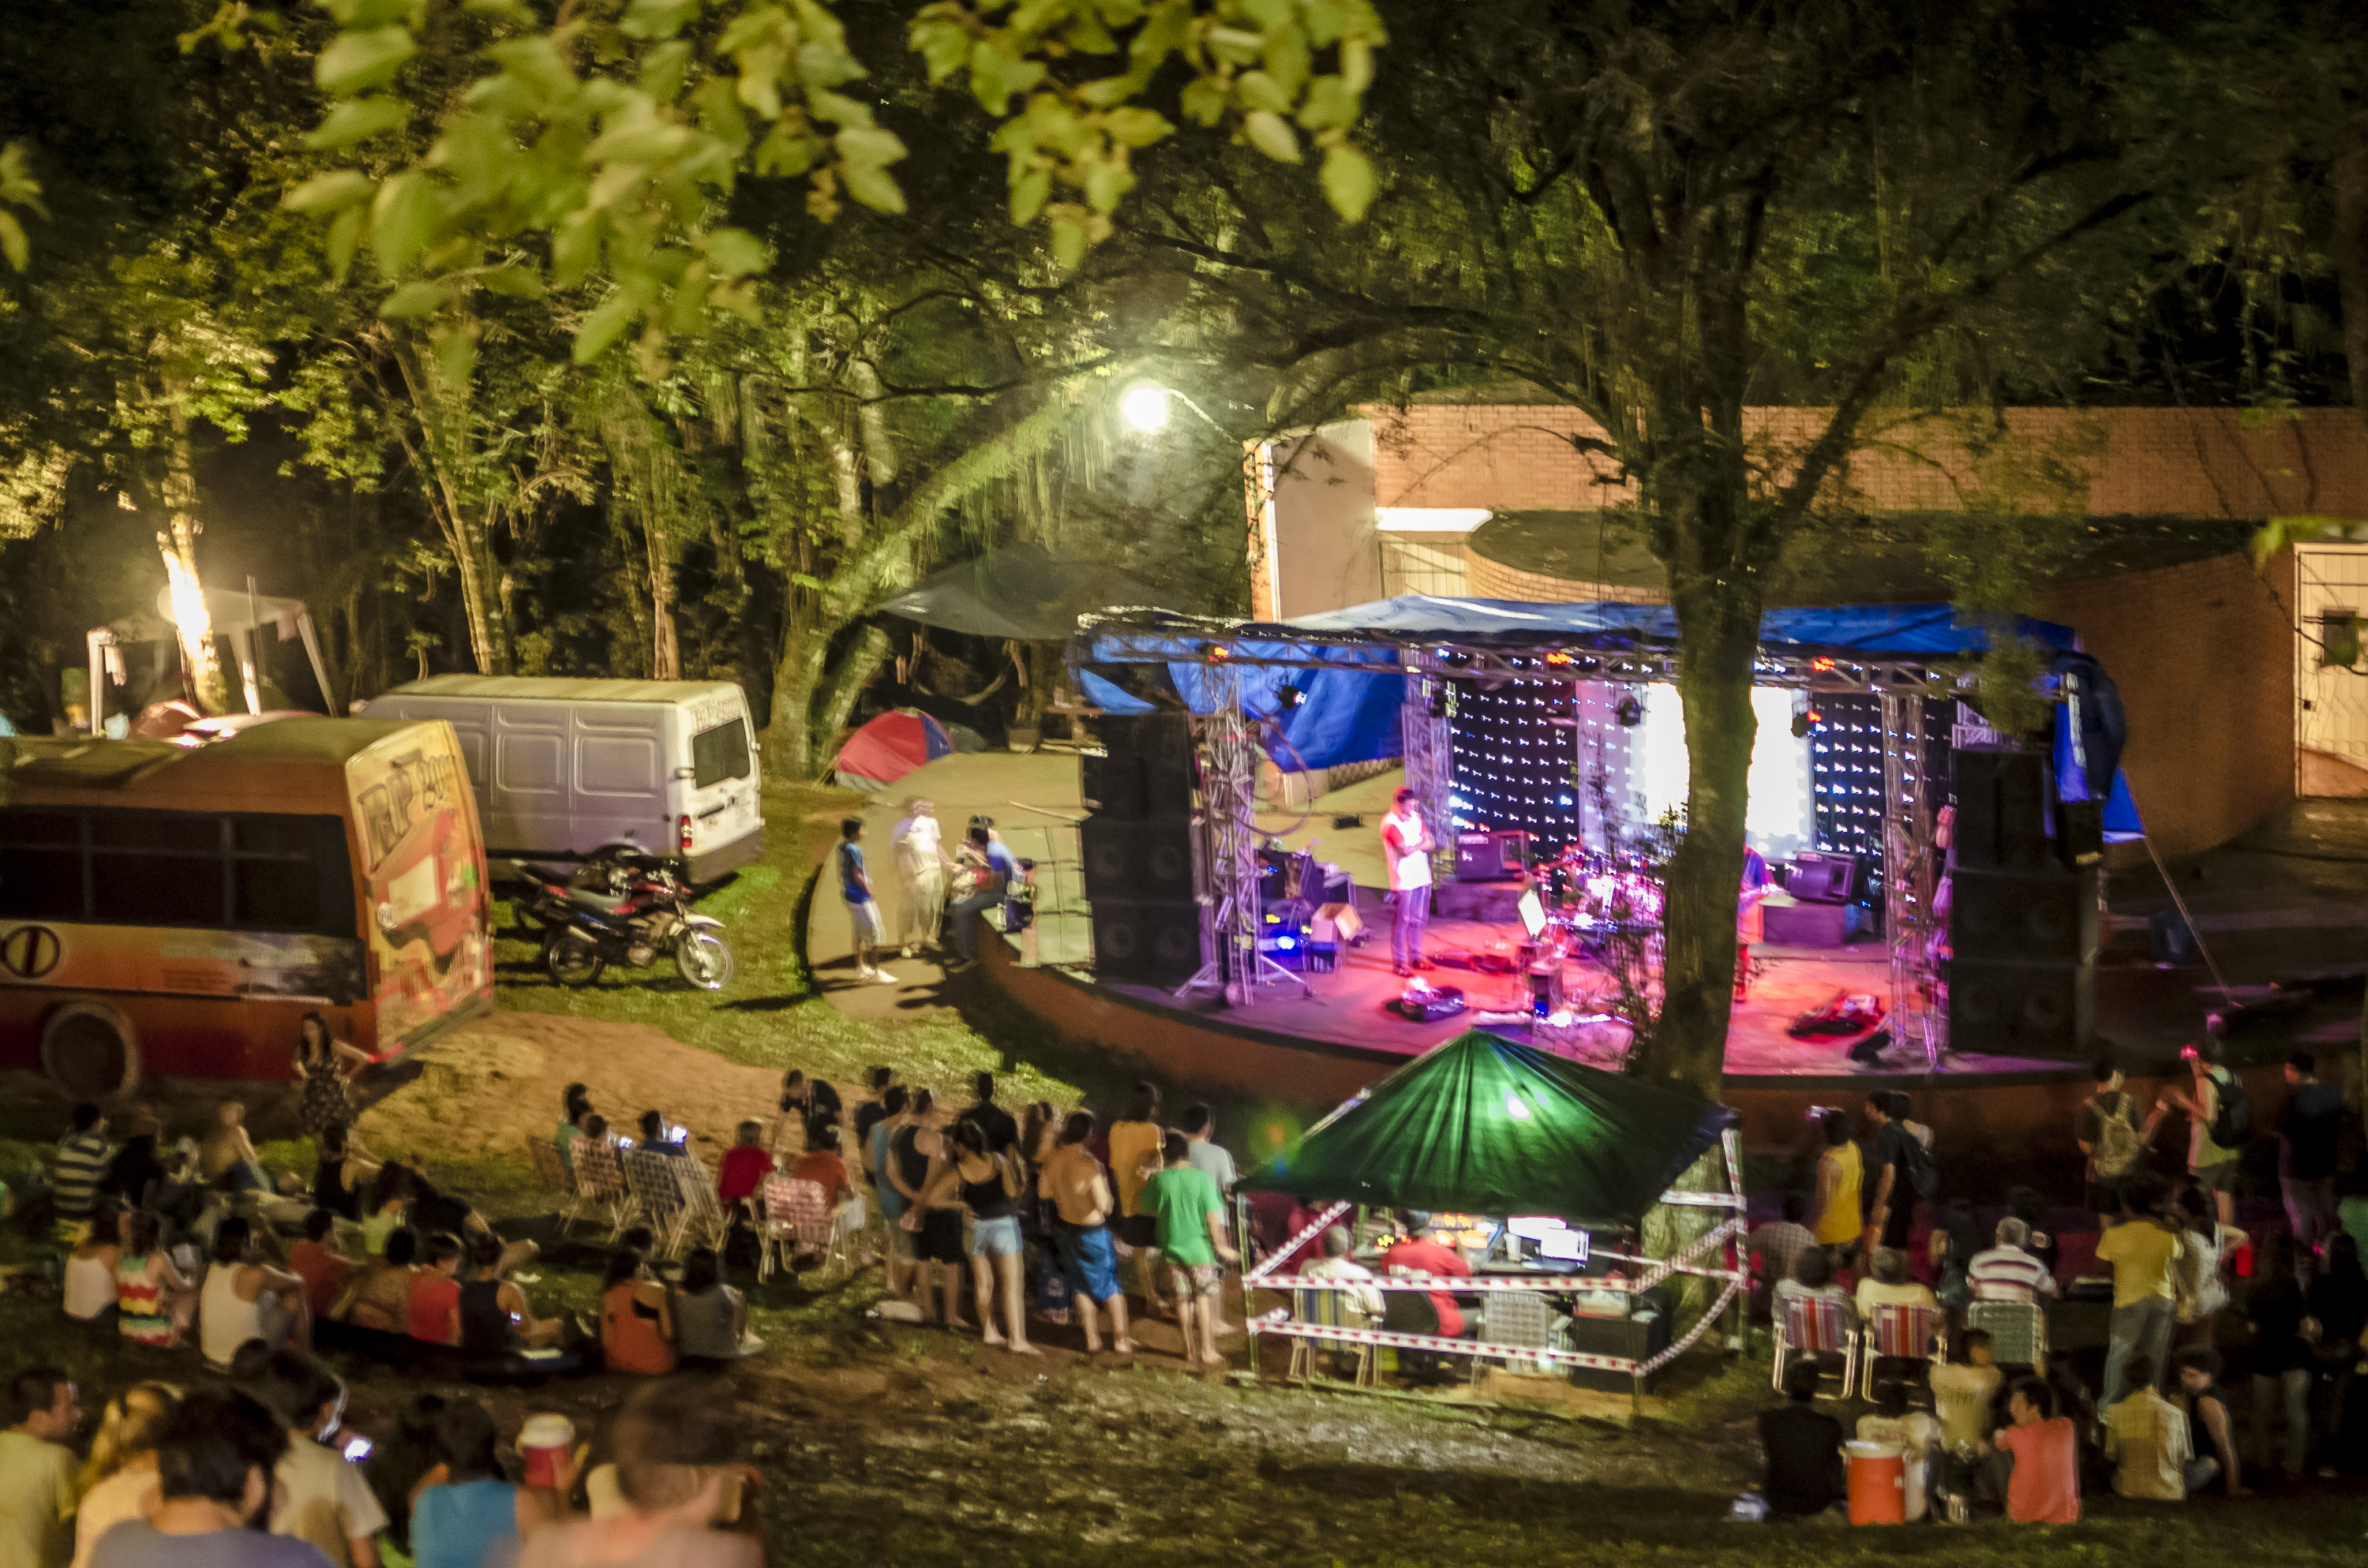
amusement park, park, 2014, festival, resort, naturaleza, argentina, misiones, selvamisionera, cultura, capiovi, festivaldelrio, rioslibres, fair